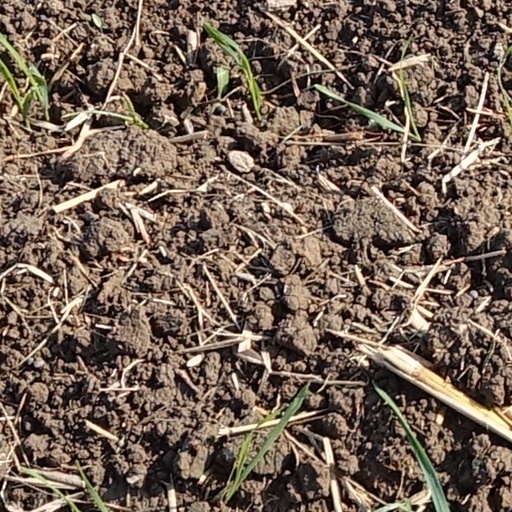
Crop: wheat